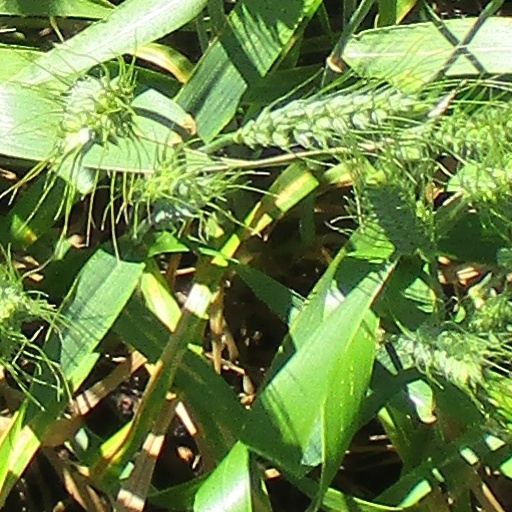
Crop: wheat